Mexico men's national basketball team

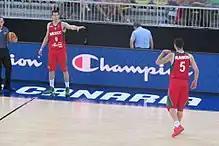
Román Martínez and Marco Ramos helped Mexico secure the gold medal at the 2014 Centrobasket

The roster for the 2025 FIBA AmeriCup qualification.